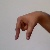
The image shows a hand gesture representing the letter 'Q' in Indian Sign Language.